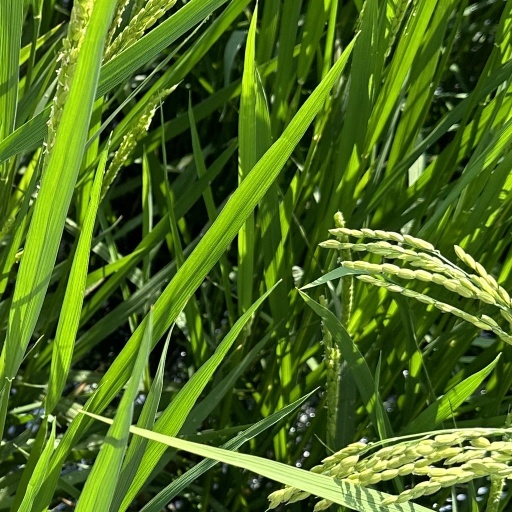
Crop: rice